90210 season 1

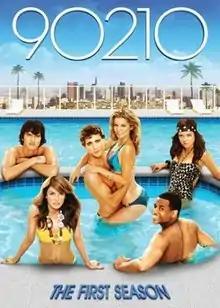
DVD cover

The first season of "90210", an American television series, began on September 2, 2008. Gabe Sachs and Jeff Judah are executive producers for the first season, after original producer Rob Thomas dropped out to focus on other projects. The series premiered to 4.65 million viewers, and broke records for The CW at the time, becoming their highest rated premiere in viewers and in Adults 18–49 with a 2.6 rating. On September 22, 2008, after airing just four episodes, the network gave the series a full-season order of 24 episodes.